Reginald Miles

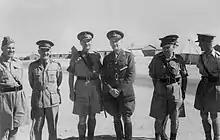
General Sir John Dill, British Chief of the Imperial General Staff, visits Maadi Camp, Egypt. From left to right: Brigadiers R. Miles and E. Puttick, Major General Freyberg and General Dill, Brigadiers J. Hargest and H. E. Barrowclough.

In January 1940, Miles was promoted to brigadier and seconded to the newly raised 2nd New Zealand Division as its commander, Royal Artillery. His command consisted of three field regiments, one for each brigade of the division, as well as an anti-tank regiment. In March 1940, he was dispatched to Egypt, where the first elements of the division had arrived, but was then sent to England, where he would spend the rest of the year. Here he commanded a portion of the division that had been diverted there while in transit. An initial attempt to join the main part of the division in the Middle East in October 1940 was foiled when the ship he was travelling on was bombed and forced to return to England.